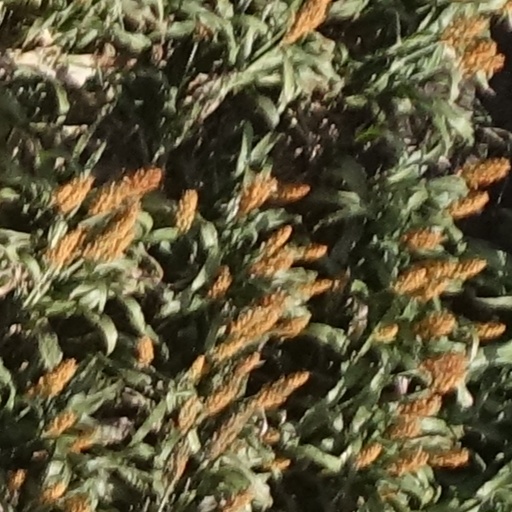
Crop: sorghum